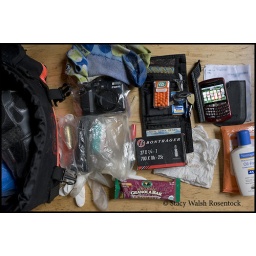
What's in my bike bag for the 5 boro bike tour. Post ride photo.